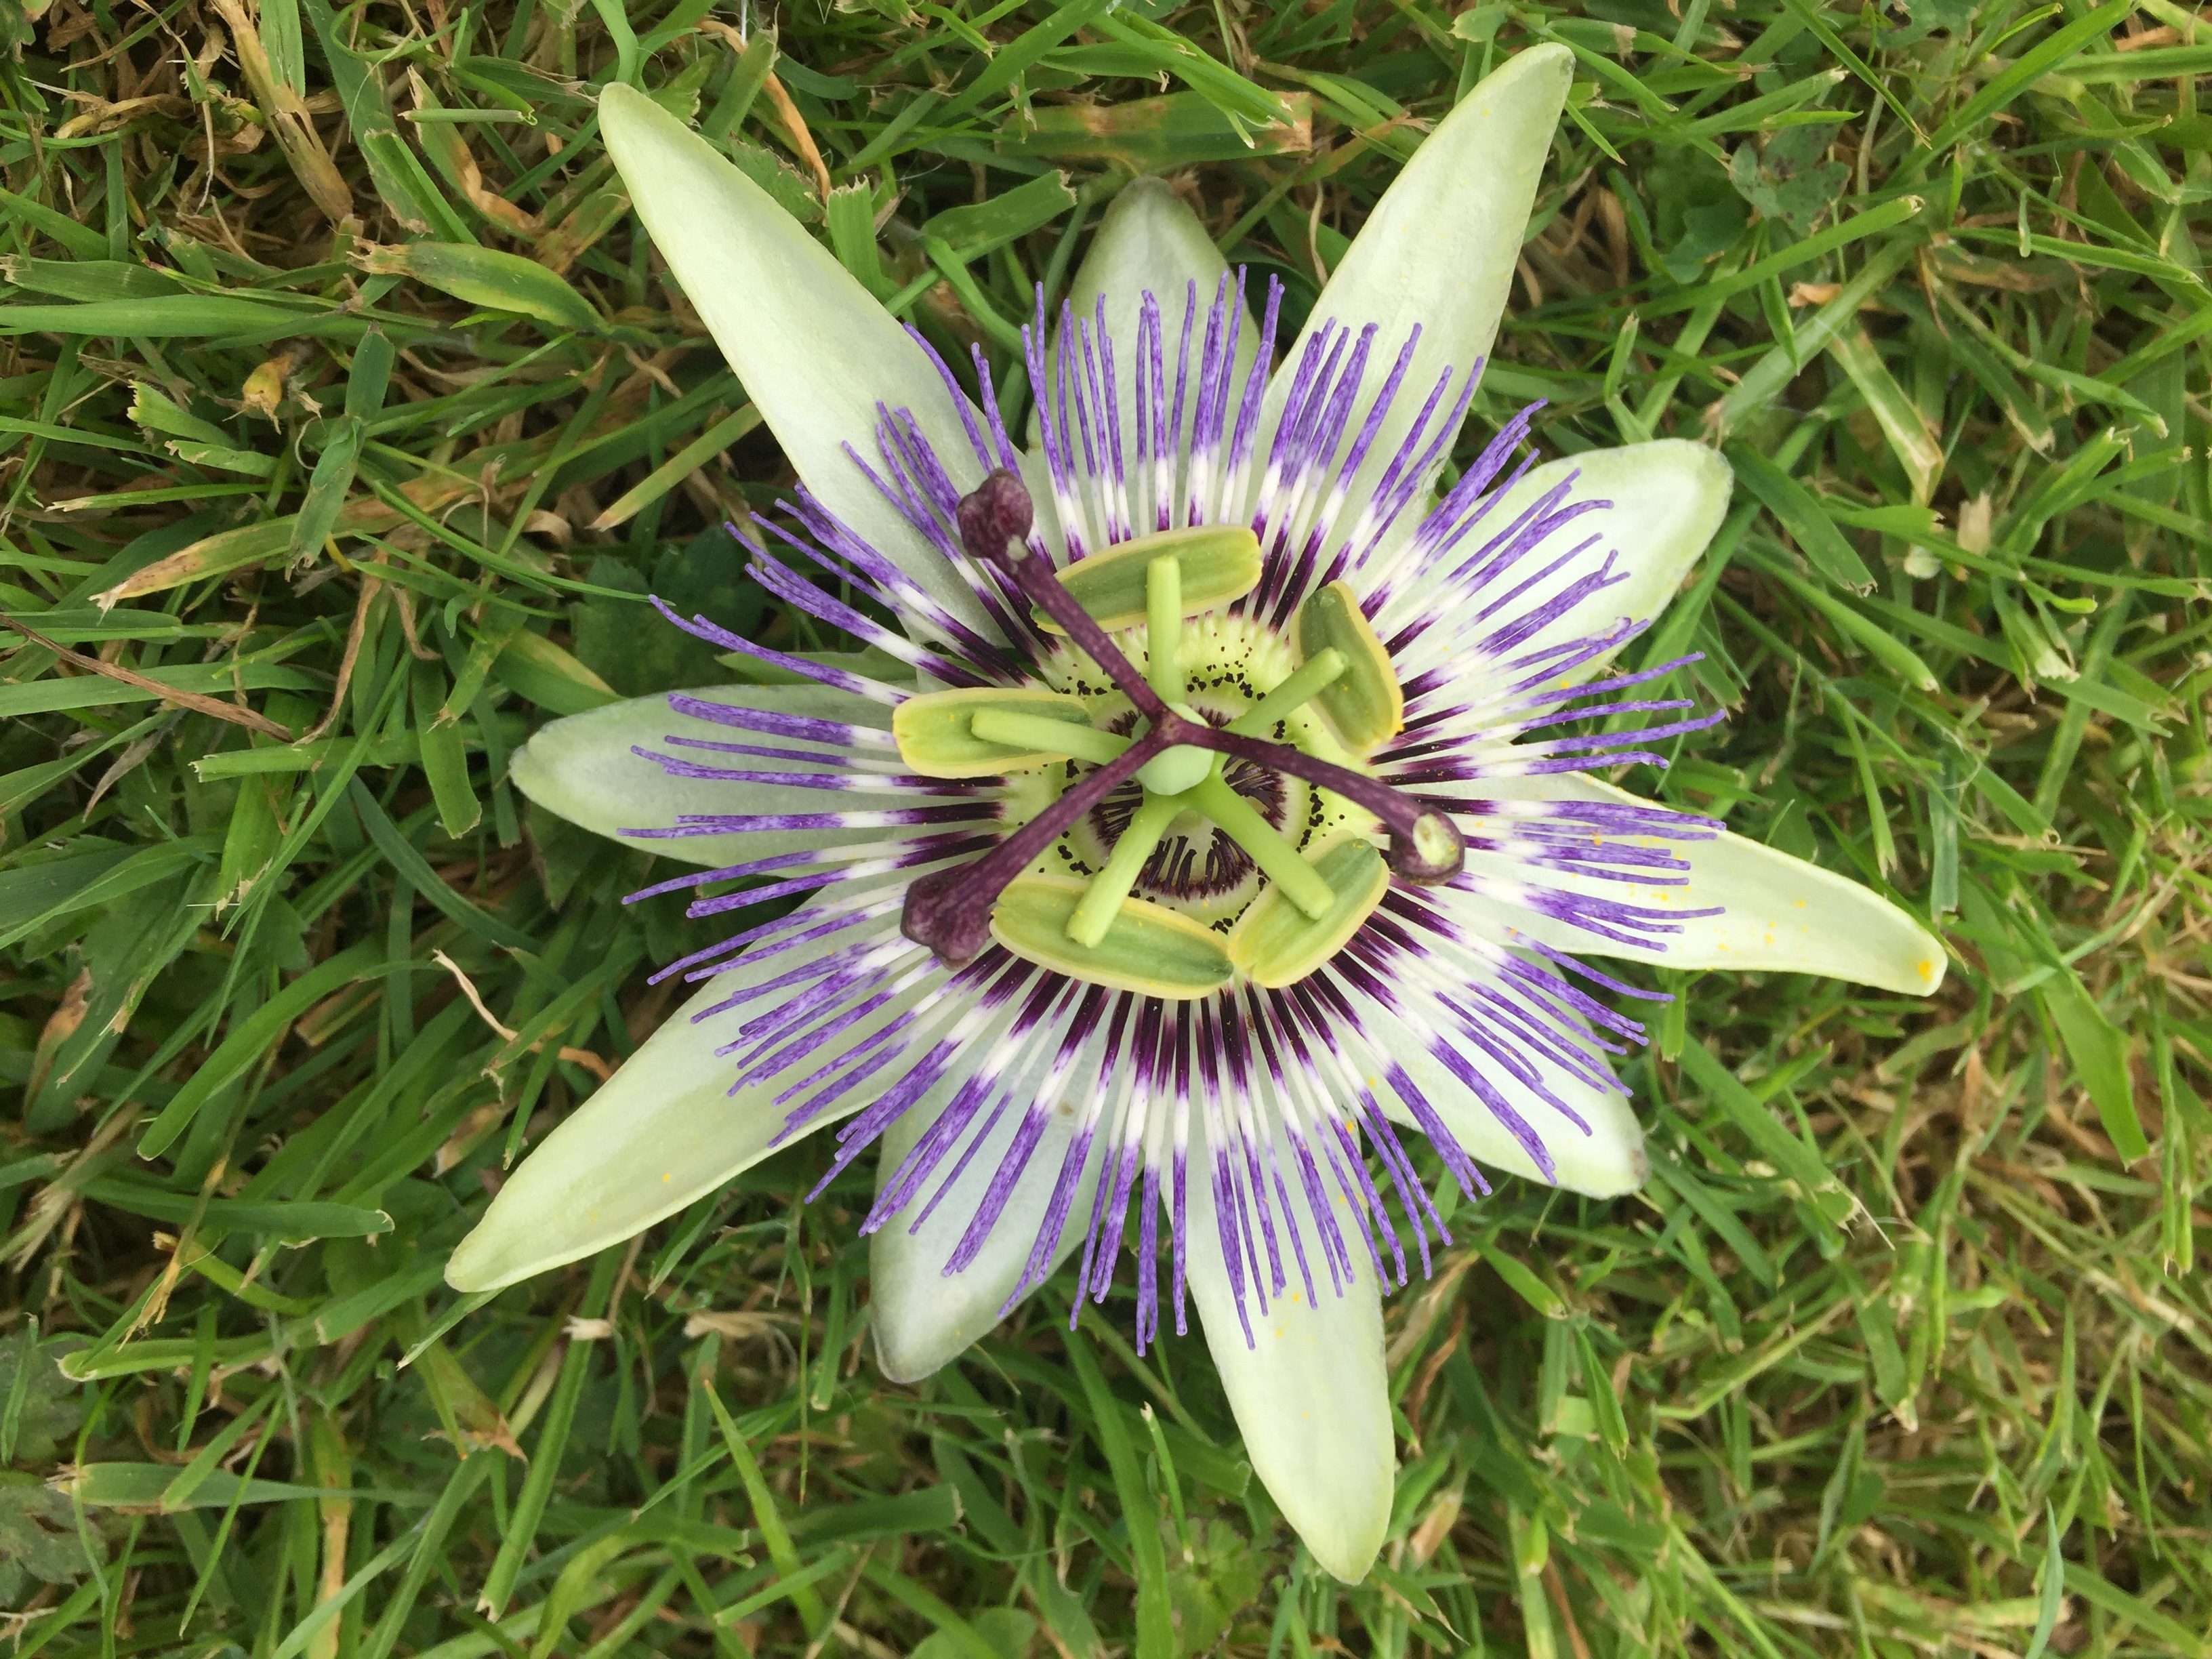
blossom, plant, leaf, flower, summer, floral, spring, herb, produce, natural, botany, flora, wildflower, passion, passion flower, passiflora, daylily, flowering plant, land plant, passion flower family, purple passionflower